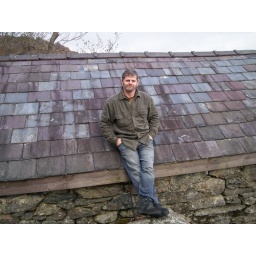
an old boat shed by a lake in snowdonia,north wales.